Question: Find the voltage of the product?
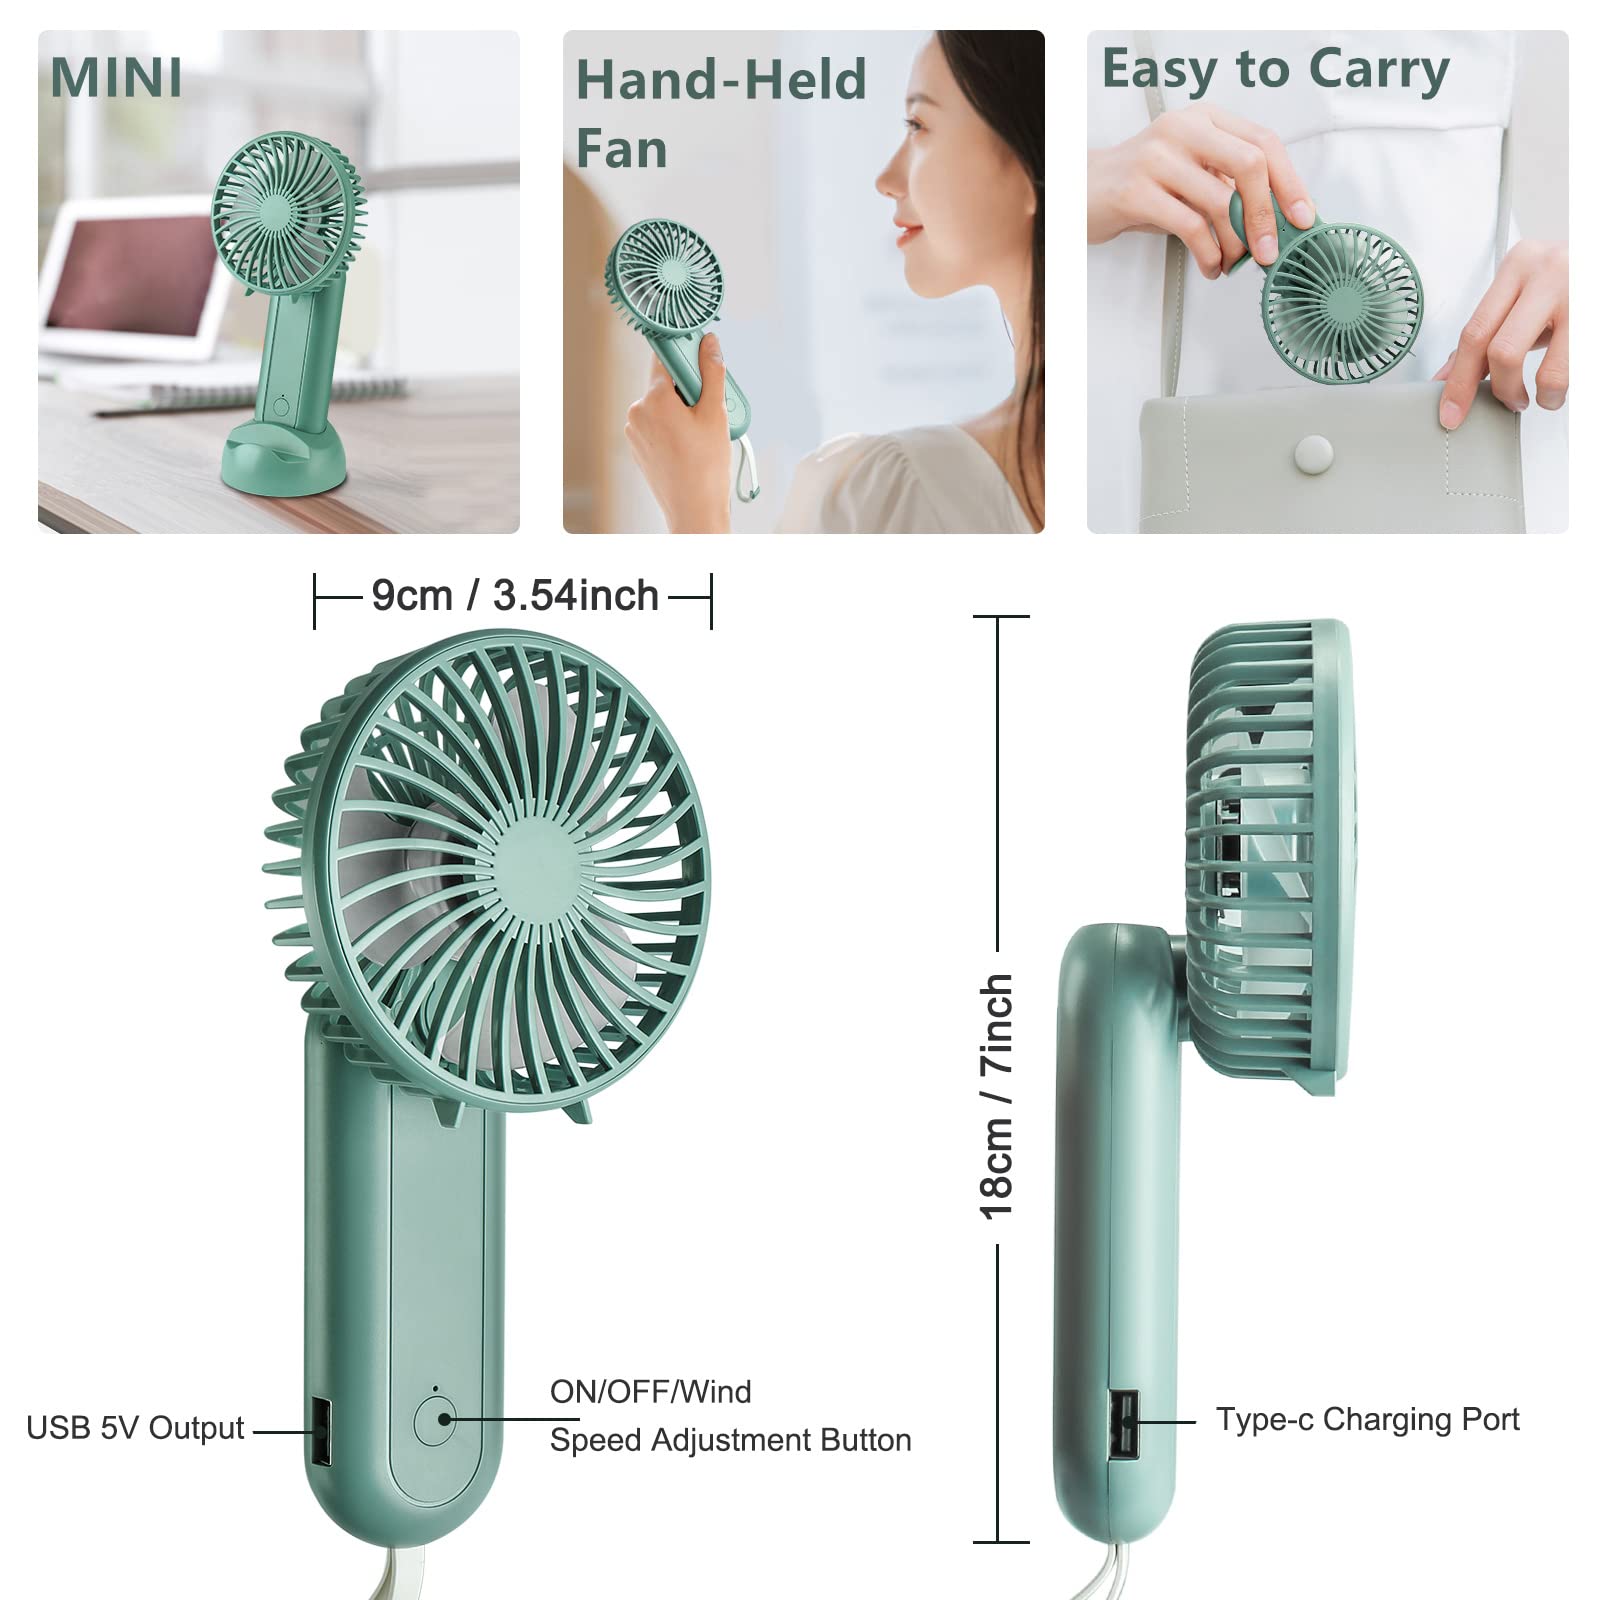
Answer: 5.0 volt